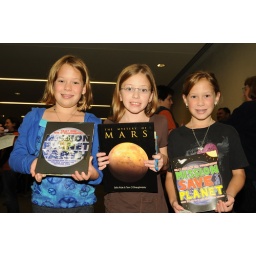
A few of the girls that attended the lecture stayed afterwards to have their books signed by Sally Ride.